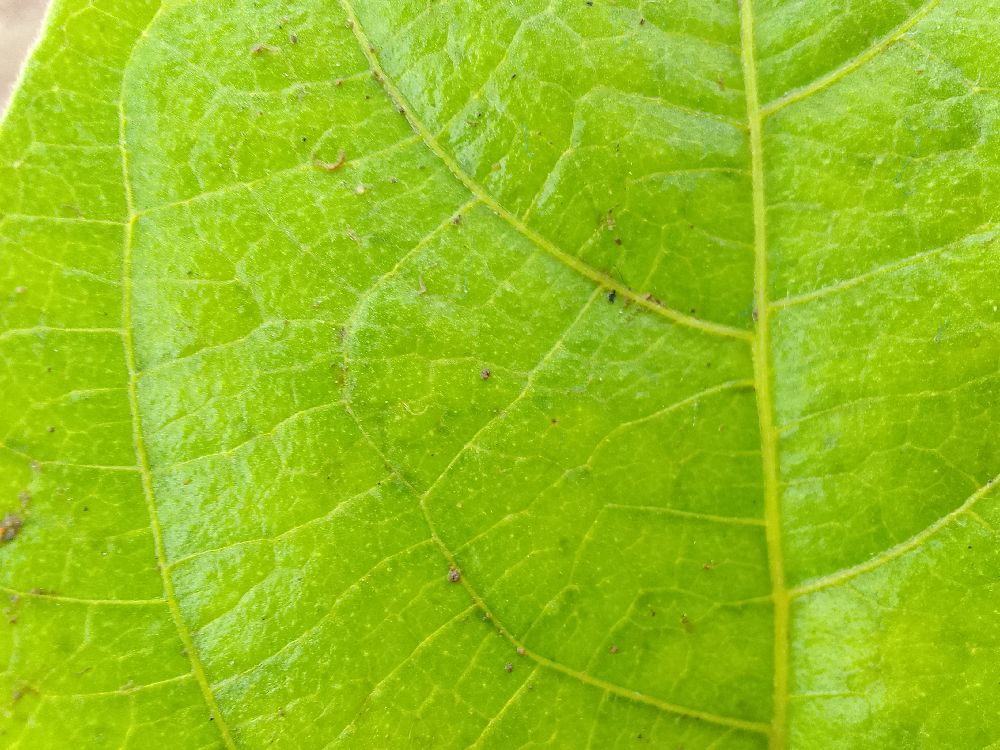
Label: healthy